Triangle Sun

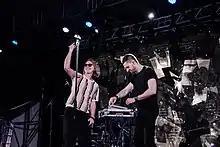

Since 2011, Triangle Sun has been in MTV's global rotation. Also the project rotated on VH1 in Brazil, VIVA TV in Germany and Poland.